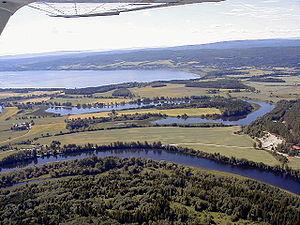
Ringerike est une kommune de Norvège. Elle est située dans le comté de Buskerud. La commune de Ringerike a été créée le 1ᵉʳ janvier 1964 à partir d'une fusion des anciennes communes de Hole, Tyristrand, Hønefoss, Norderhov et Ådal ainsi que d'une petite partie de la commune de Flå. Hole est cependant redevenue une commune à part entière le 1ᵉʳ janvier 1977.
Cet article recense les zones humides de Norvège concernées par la convention de Ramsar.